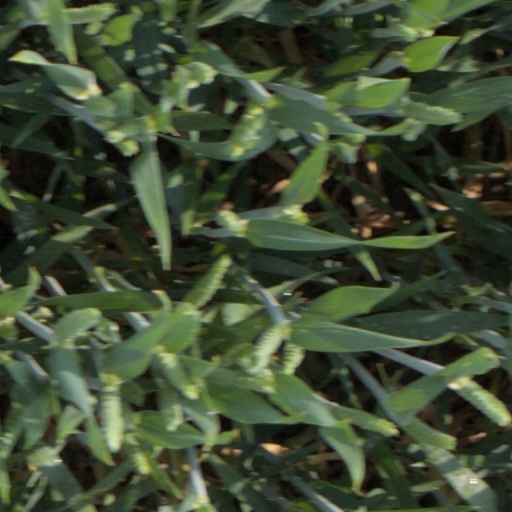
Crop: wheat